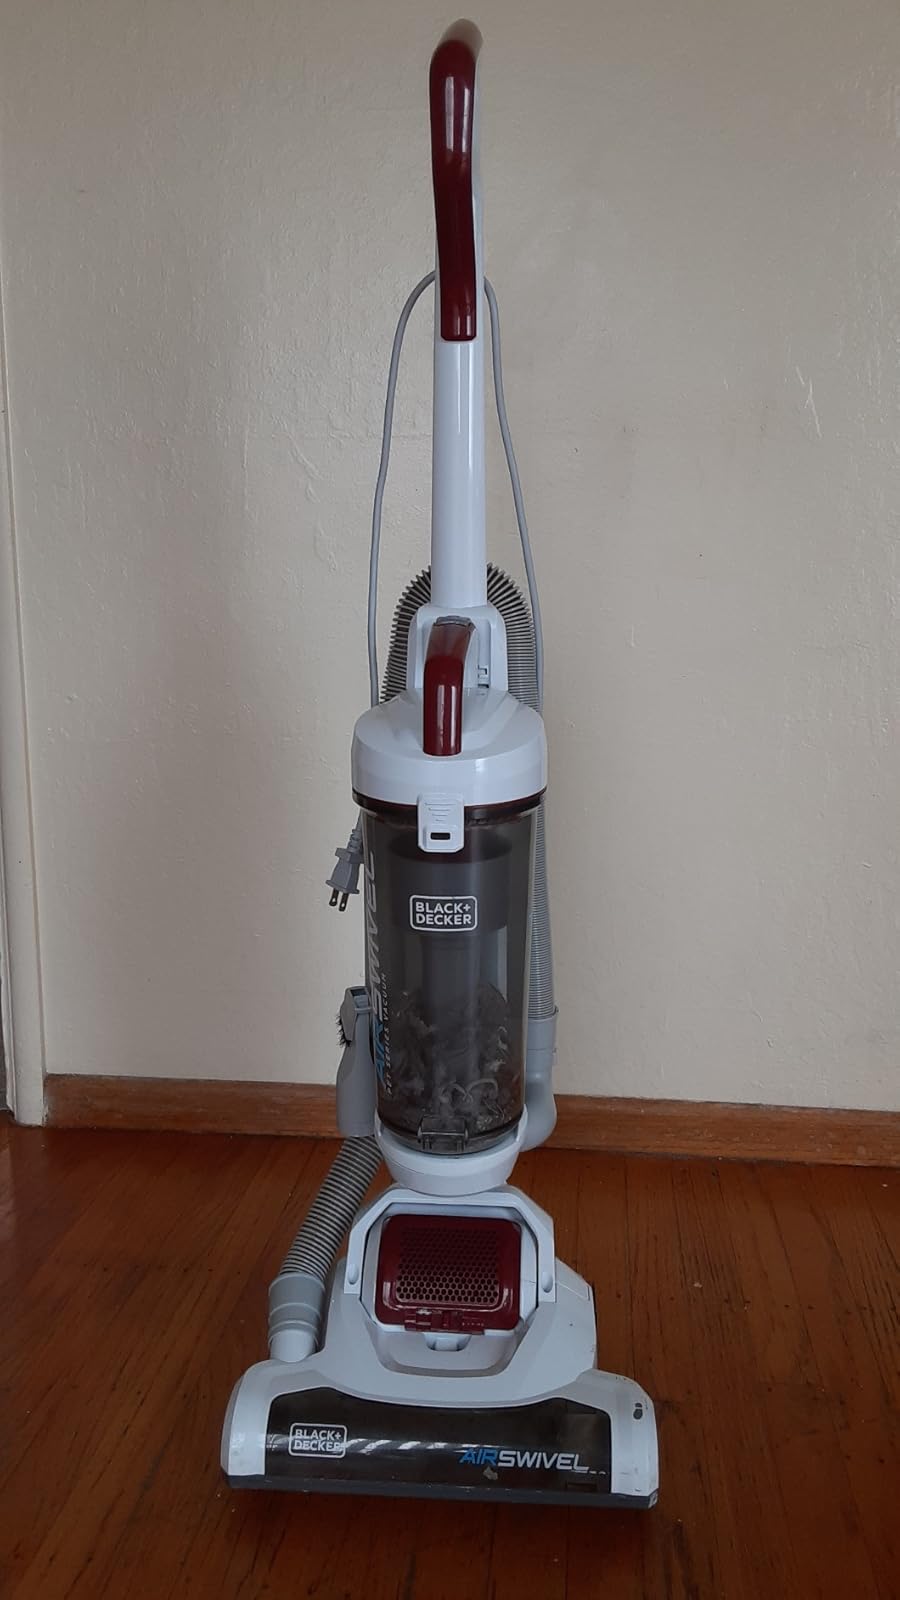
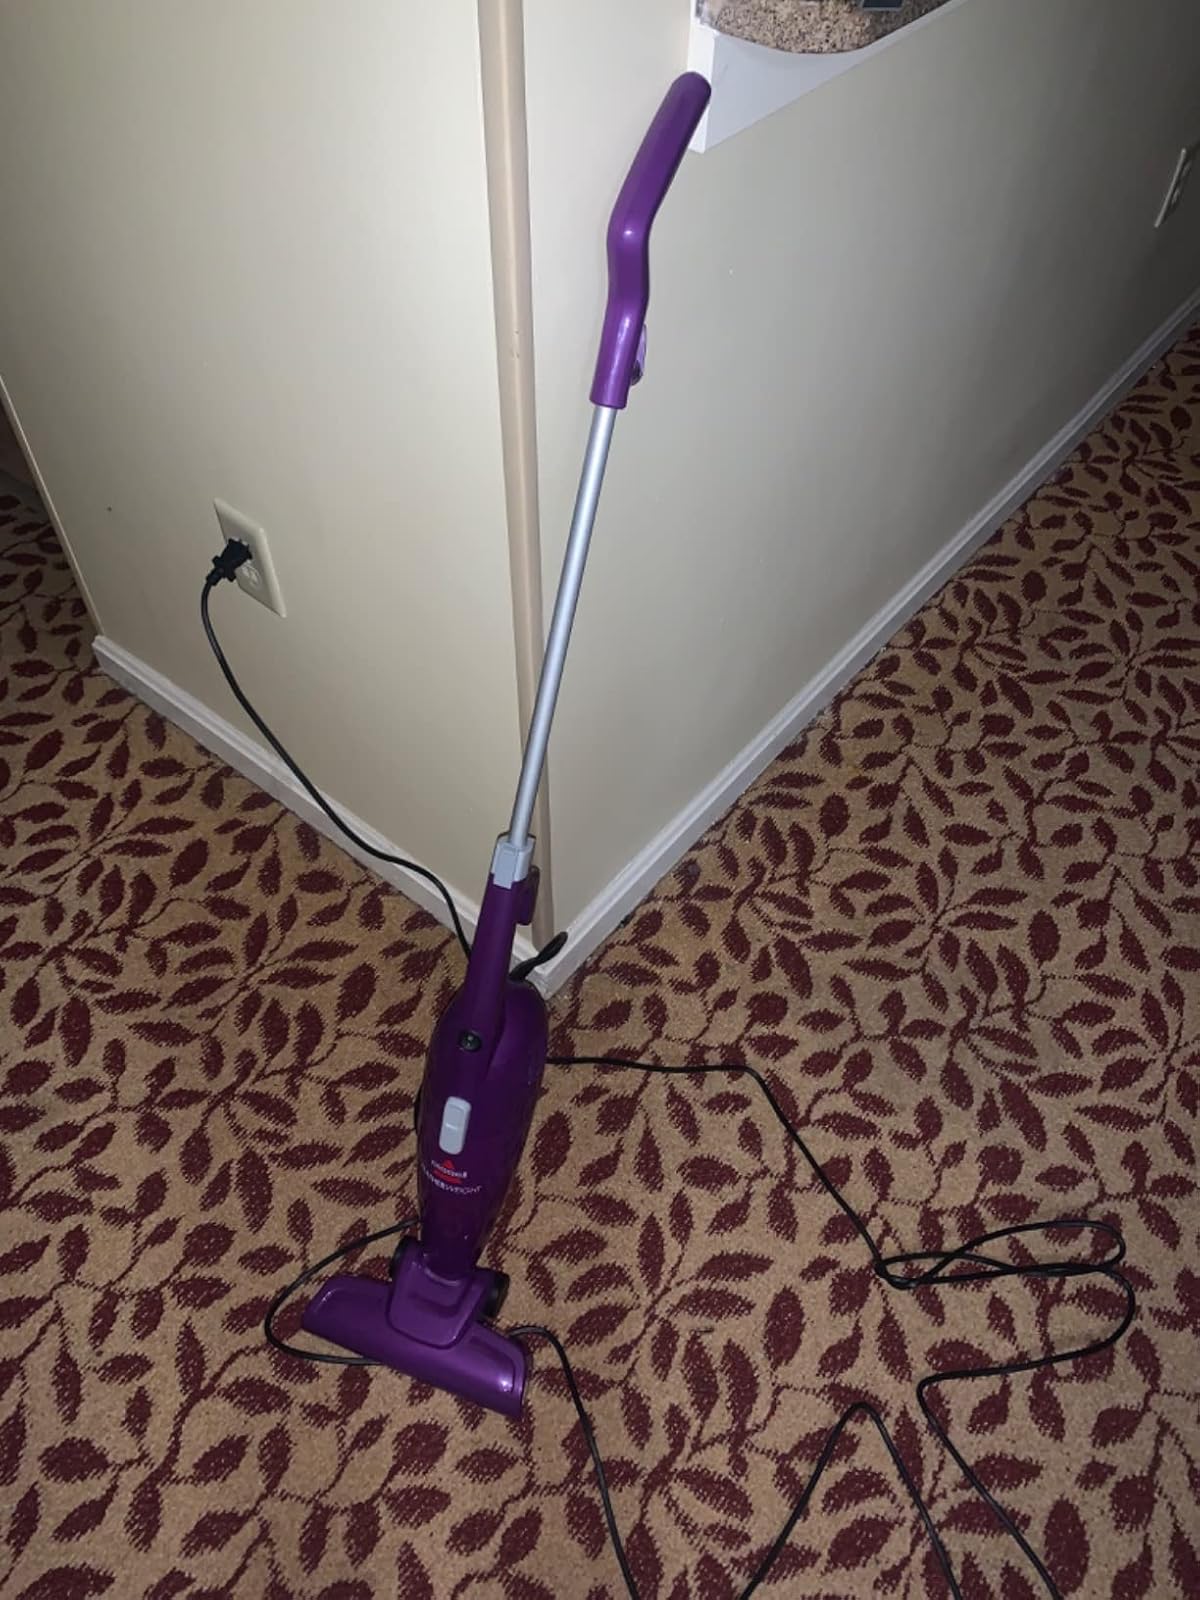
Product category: items_vacuum
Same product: no